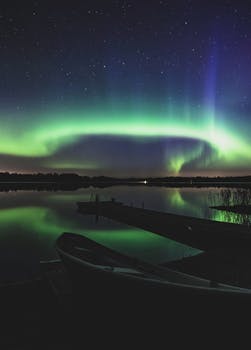
Label: No Watermark